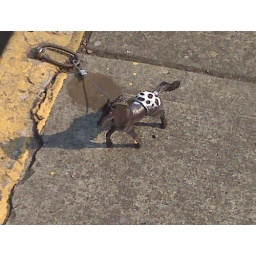
Plastic horse tethered to a street near NW Couch in Portland